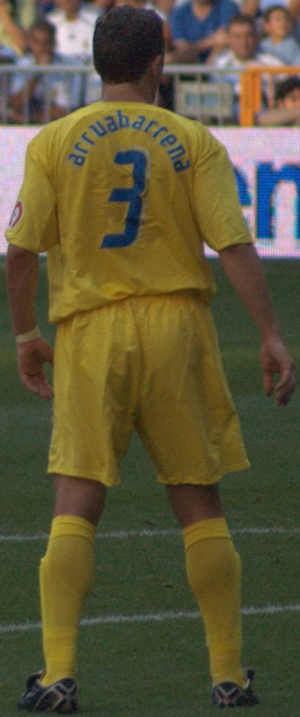
Rodolfo Martín Arruabarrena est un footballeur international de football argentin évoluant au poste de défenseur.